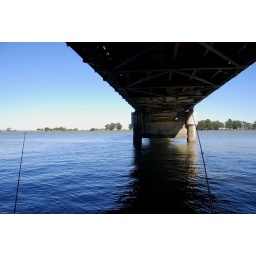
under the bridge hot spot no fish though